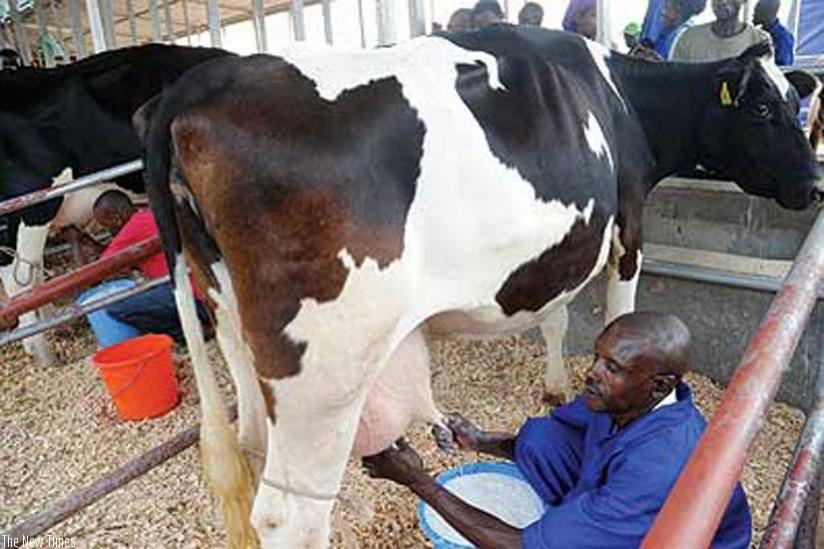
Wanaume wawili wanakamua ng'ombe, kila mmoja amefunga miguu ya nyuma ili wasipigwe mateke. Wanatumia ndoo mbili moja ya samawati na nyingine machungwa kuchota maziwa. Kuna watu wanaosimama kando yao.